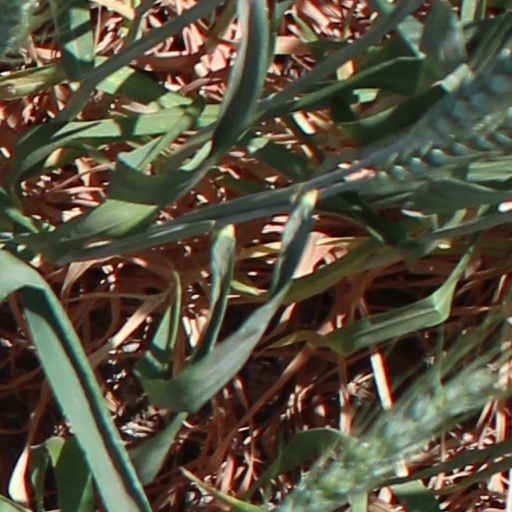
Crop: wheat